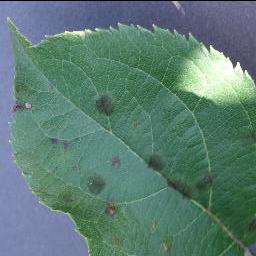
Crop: apple
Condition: scab